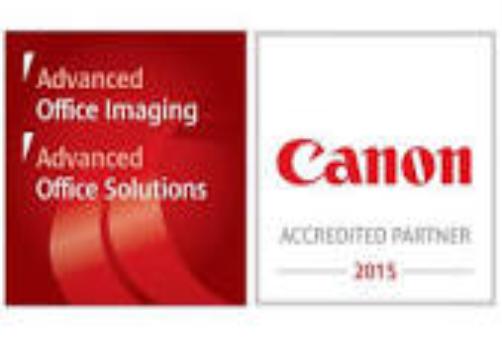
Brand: Canon
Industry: Electronic